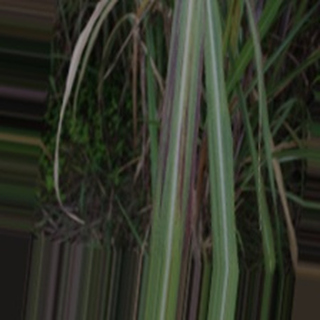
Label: sugarcane_bacterial_blight